Cossacks 3

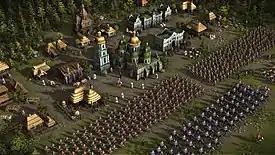
In-game screenshot

Cossacks 3 is a real-time strategy video game for Microsoft Windows by the Ukrainian developer GSC Game World. It is a remake of the 2000 game "" and is once again set in 17th and 18th century Europe.